Some Velvet Morning (band)

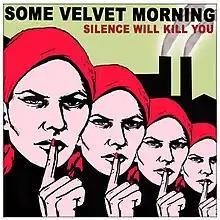
'Silence Will Kill You' album cover

"Produced by Rik Simpson & Some Velvet Morning except * Produced by Desmond Lambert ** Produced by Mike Pelanconi & Some Velvet Morning. *** Produced by Mike Pelanconi, Rik Simpson & Some Velvet Morning."